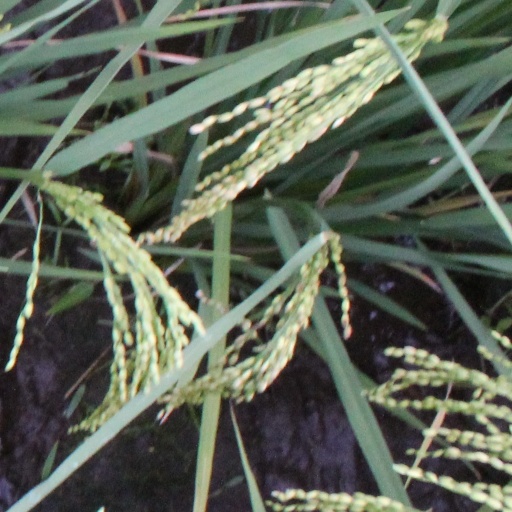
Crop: rice